Tömön-Suu

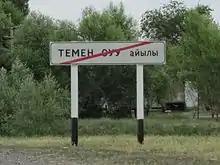
Leaving incorporated limits sign at north edge of village.

The population of Tömön-Suu was 2,568 in 2021. Tömön-Suu residents primarily earn their living from working the land and herding animals (especially cows).